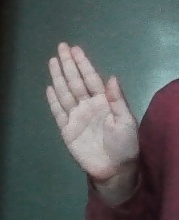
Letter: seen